Victor Harris (composer)

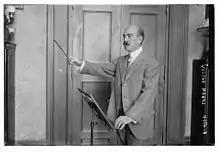
Victor Harris (composer) in 1917

Victor Harris (April 27, 1869 – February 15, 1943) was an American composer, conductor, and music educator.